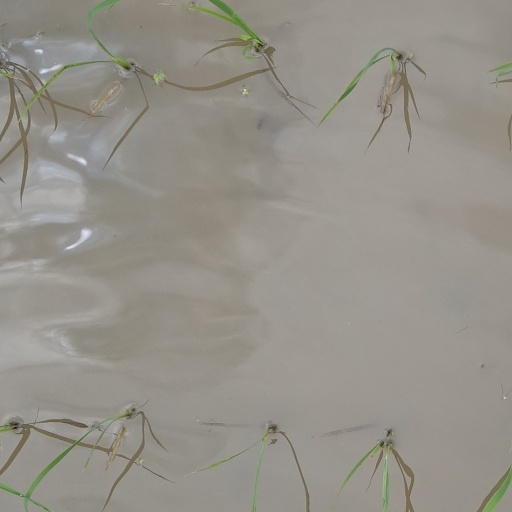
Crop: rice